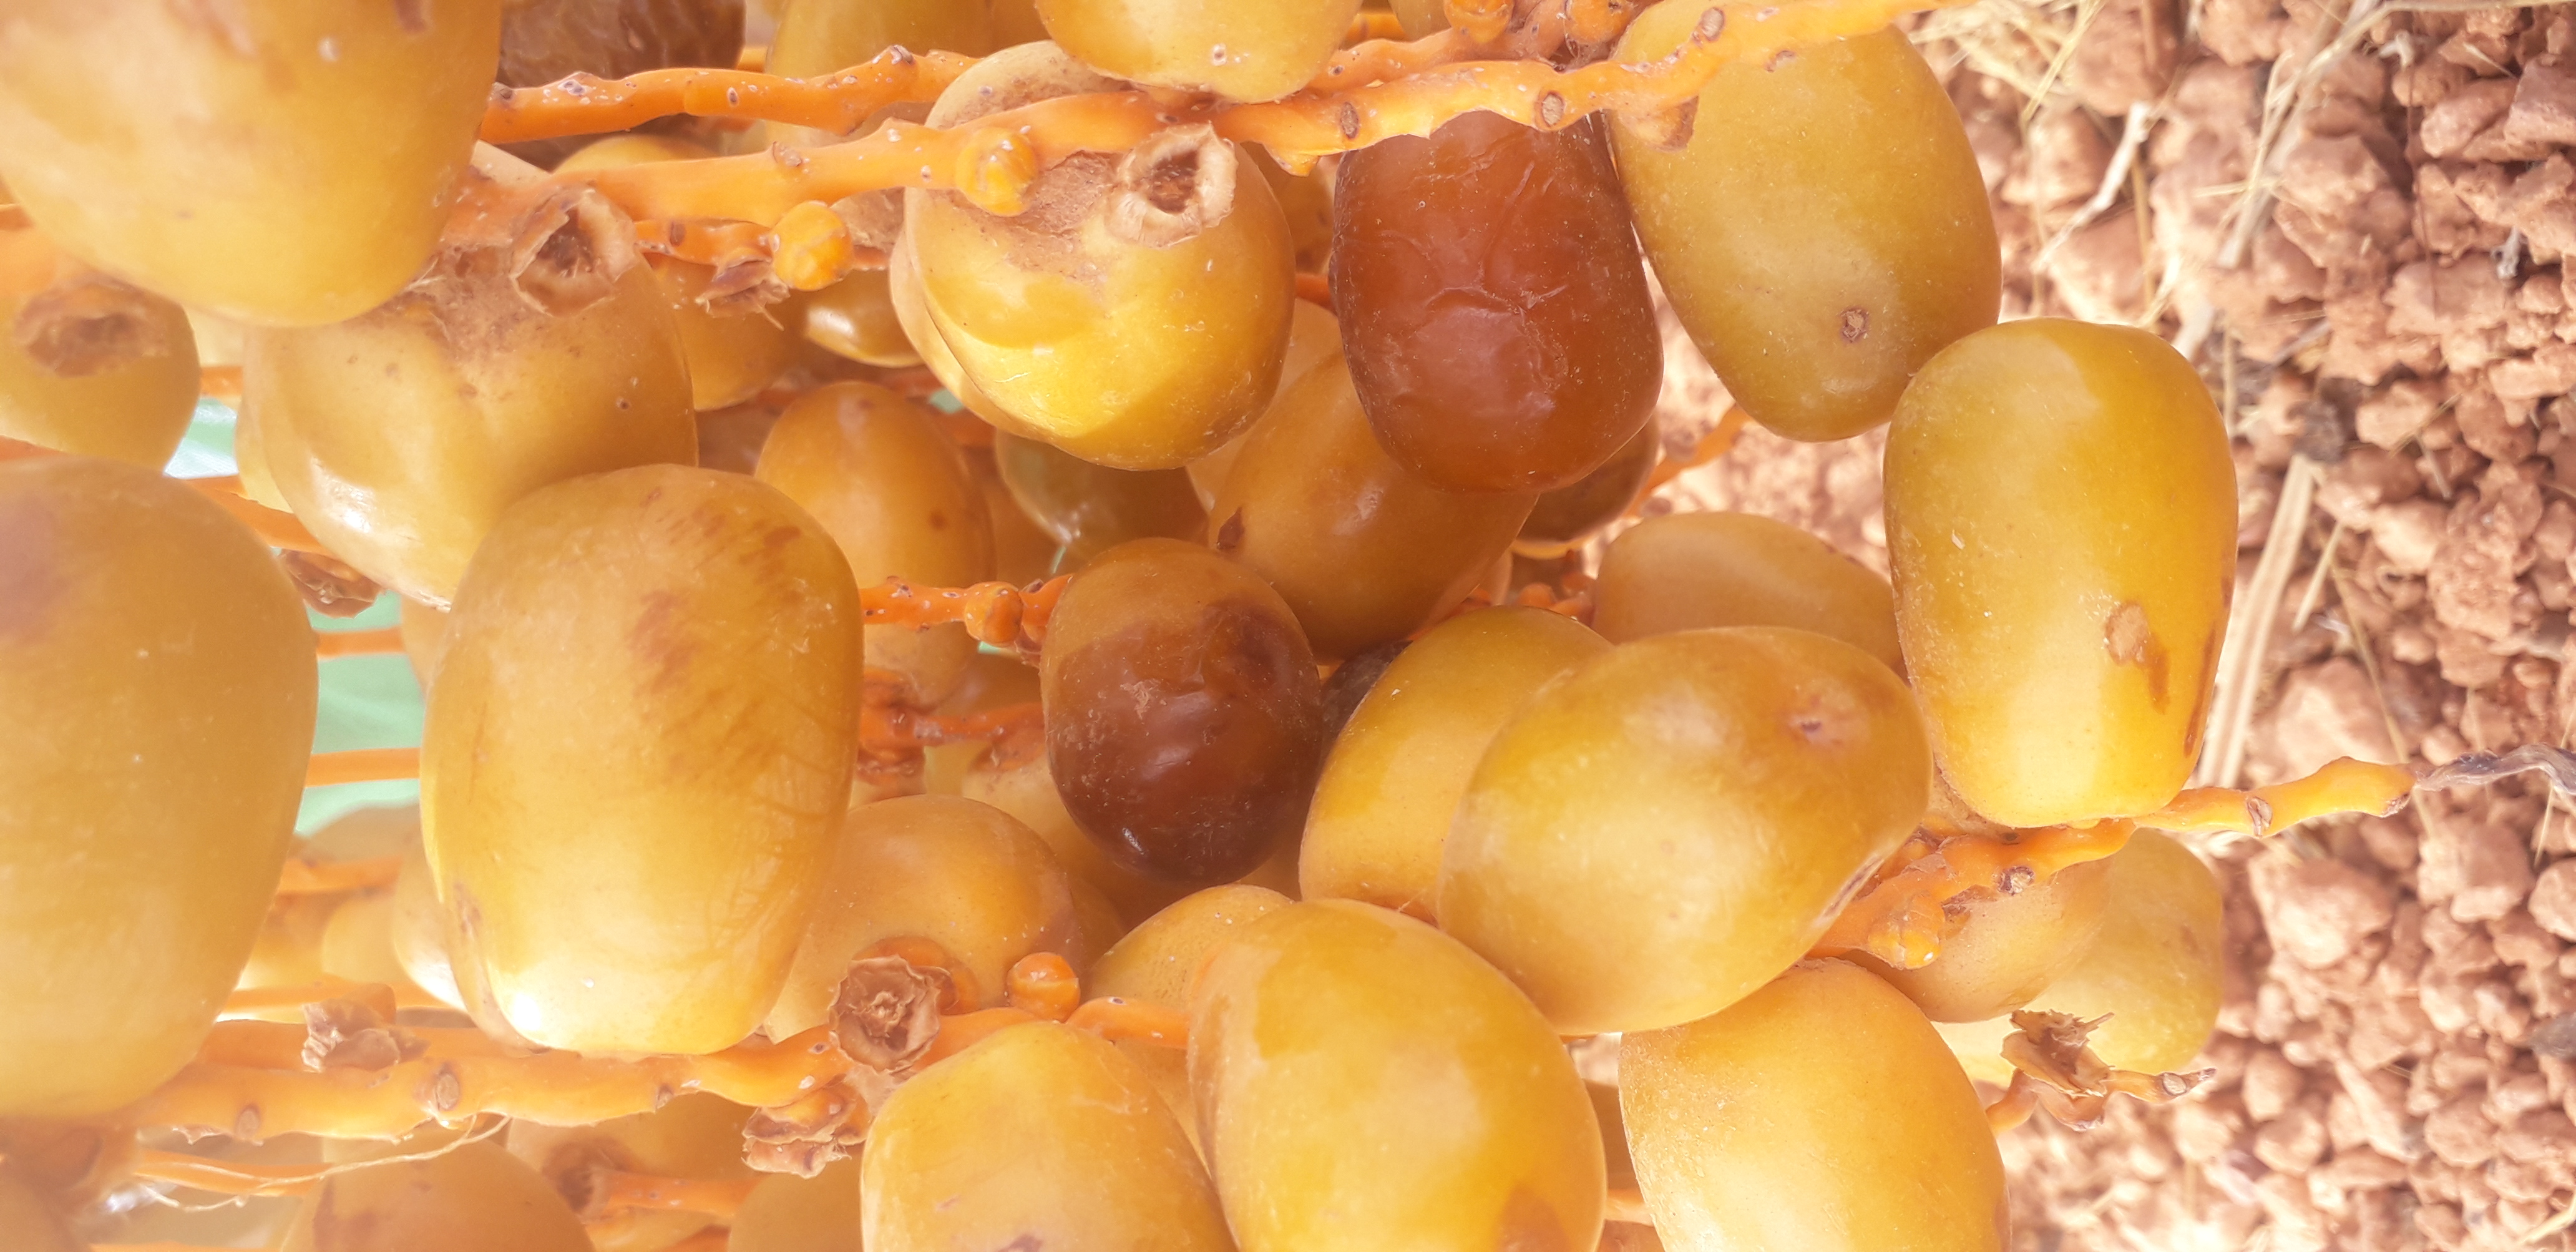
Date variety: Boufagous